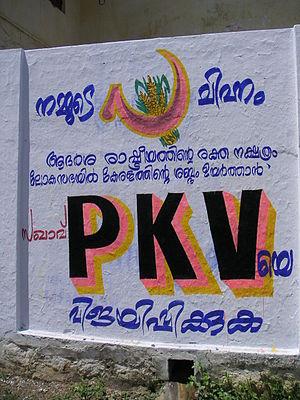
Le Parti communiste d'Inde est un parti politique indien.